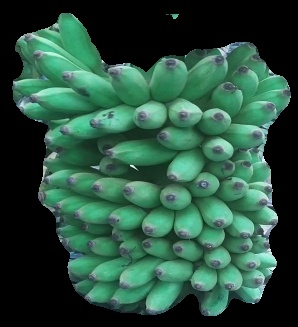
Variety: elakki-bale
Grade: grade1